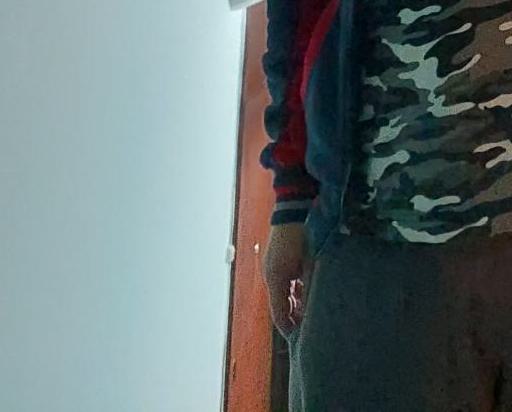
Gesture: no_gesture